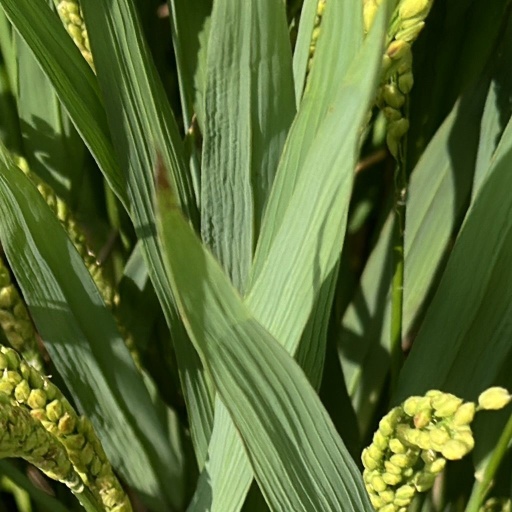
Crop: rice